East Florida

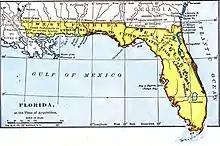
Map of East and West Florida in 1819, the year that Spain ceded Florida to the United States by the Adams–Onís Treaty (ratified 1821)

Under Spanish rule, the provinces of East Florida and West Florida initially remained divided by the Apalachicola River, the boundary established by the British. However, Spain moved it eastward to the Suwanee River in 1785.